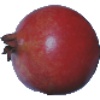
Label: pomegranate